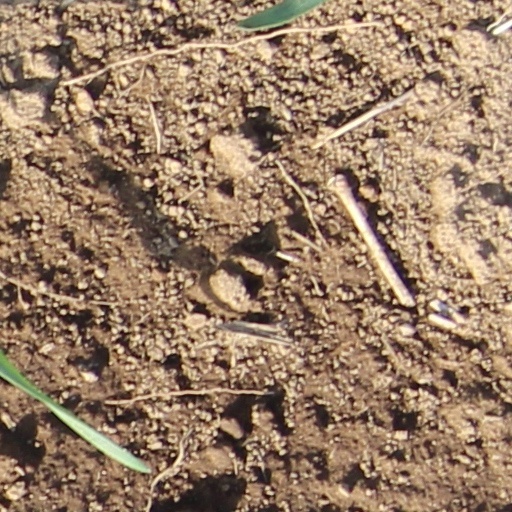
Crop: wheat